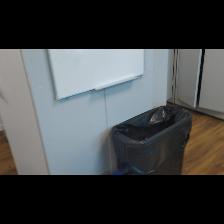
Label: NonHuman